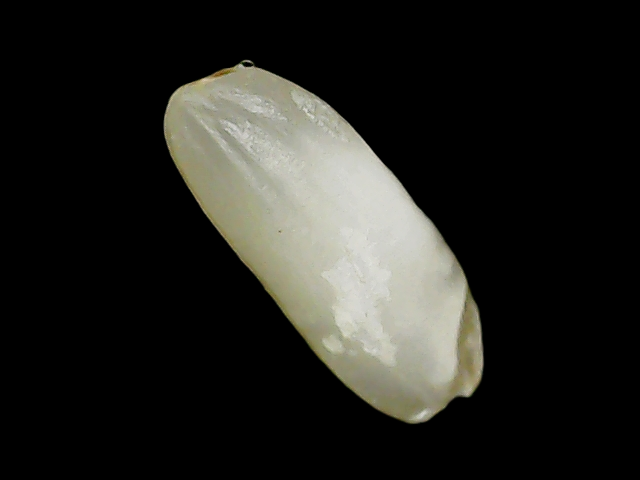
Rice variety: Binadhan24